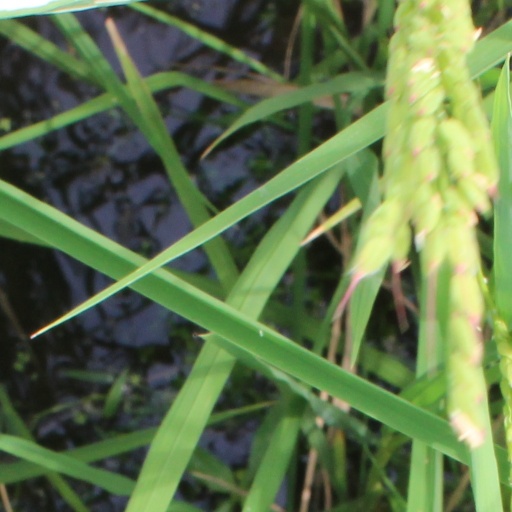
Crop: rice